Latvian Song and Dance Festival

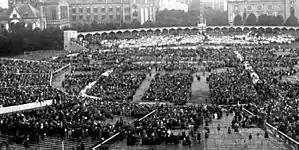
VII Latvian Song Festival in Riga, 1931

The Latvian Song and Dance Festival is one of the largest amateur choral and dancing events in the world, and an important event in Latvian culture and social life.